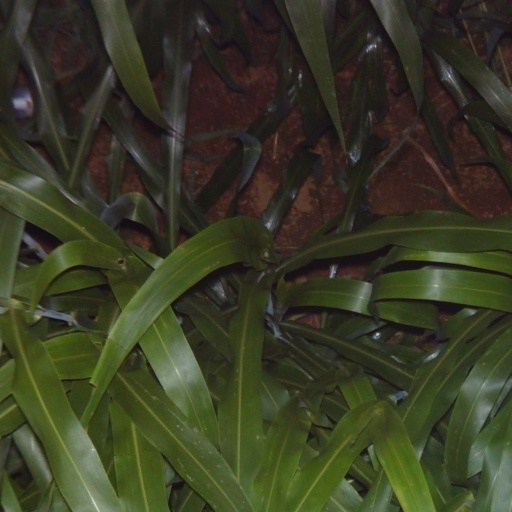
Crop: sorghum